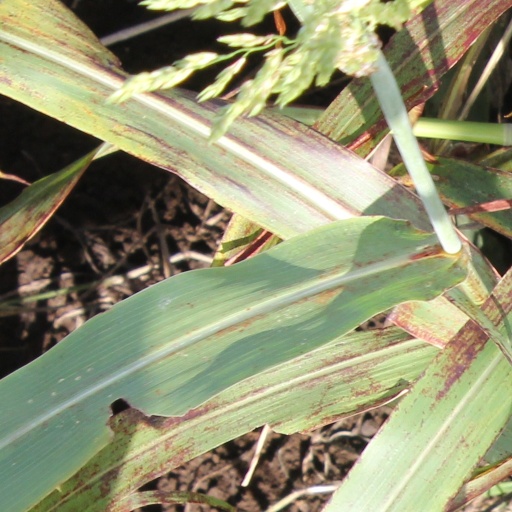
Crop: sorghum